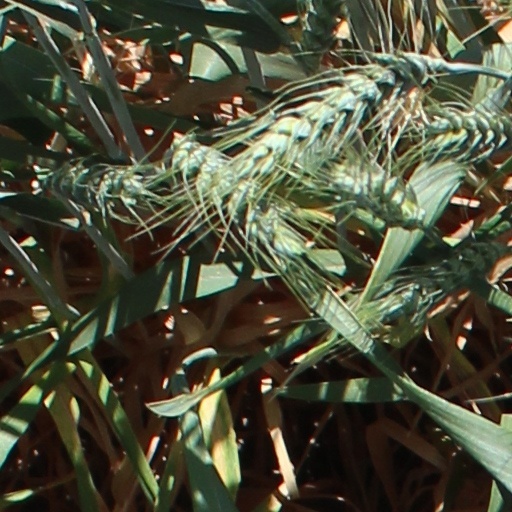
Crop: wheat